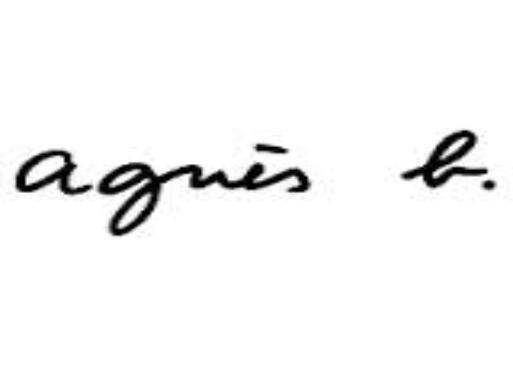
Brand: Agnes b
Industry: Clothes